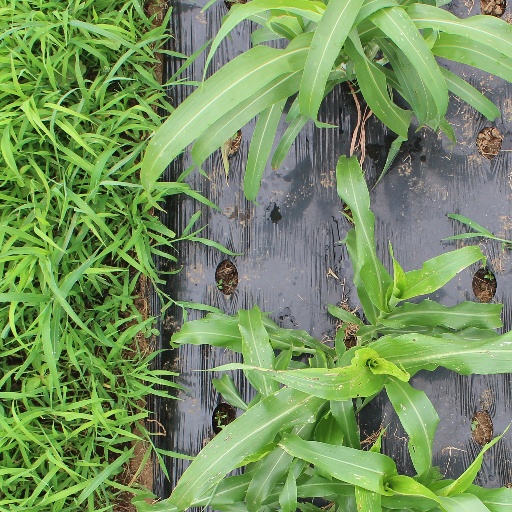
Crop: sorghum